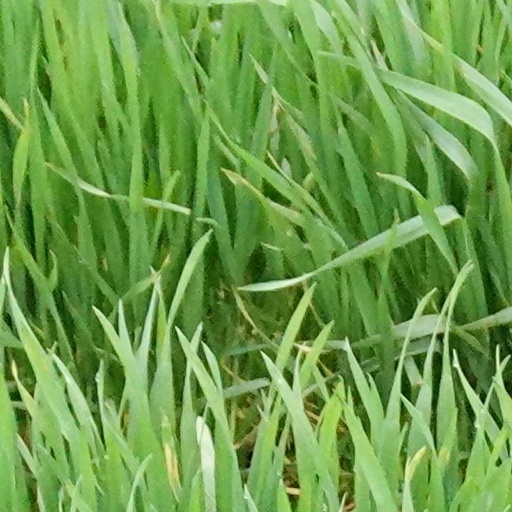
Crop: wheat